The Scarecrows

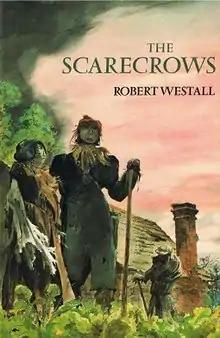
First edition

The Scarecrows is a young-adult novel by Robert Westall, published by Chatto & Windus in 1981. It is a psychological novel with a supernatural twist, featuring a thirteen-year-old boy's reaction to his mother's courtship and remarriage six years after his father's death. It deals with themes of rage, isolation and fear. Beside the inner themes, it "tells of a boy and his family brought to the brink of destruction by sinister external forces" and it may be called a ghost story. Its US Library of Congress Subject Headings are remarriage, stepfathers, and horror stories.